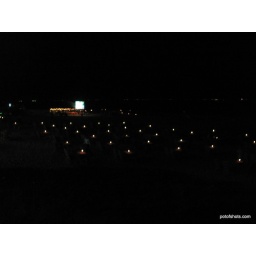
Bunch of candle lit dinner tables at a beach side restaurant in Goa